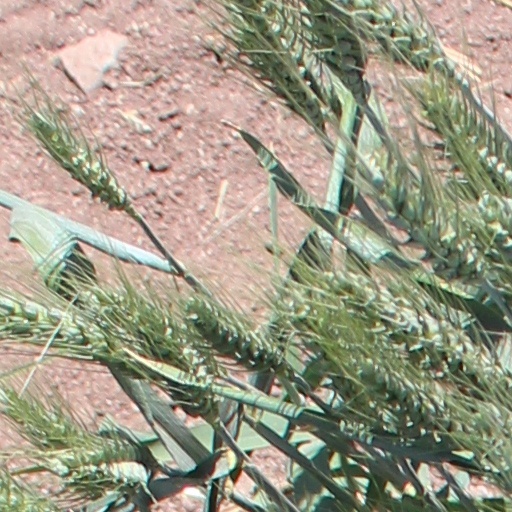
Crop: wheat